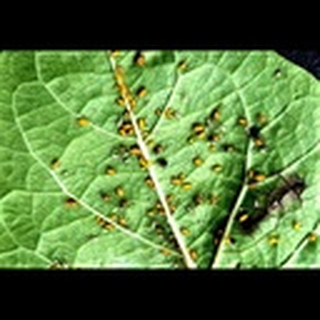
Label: cotton_aphids